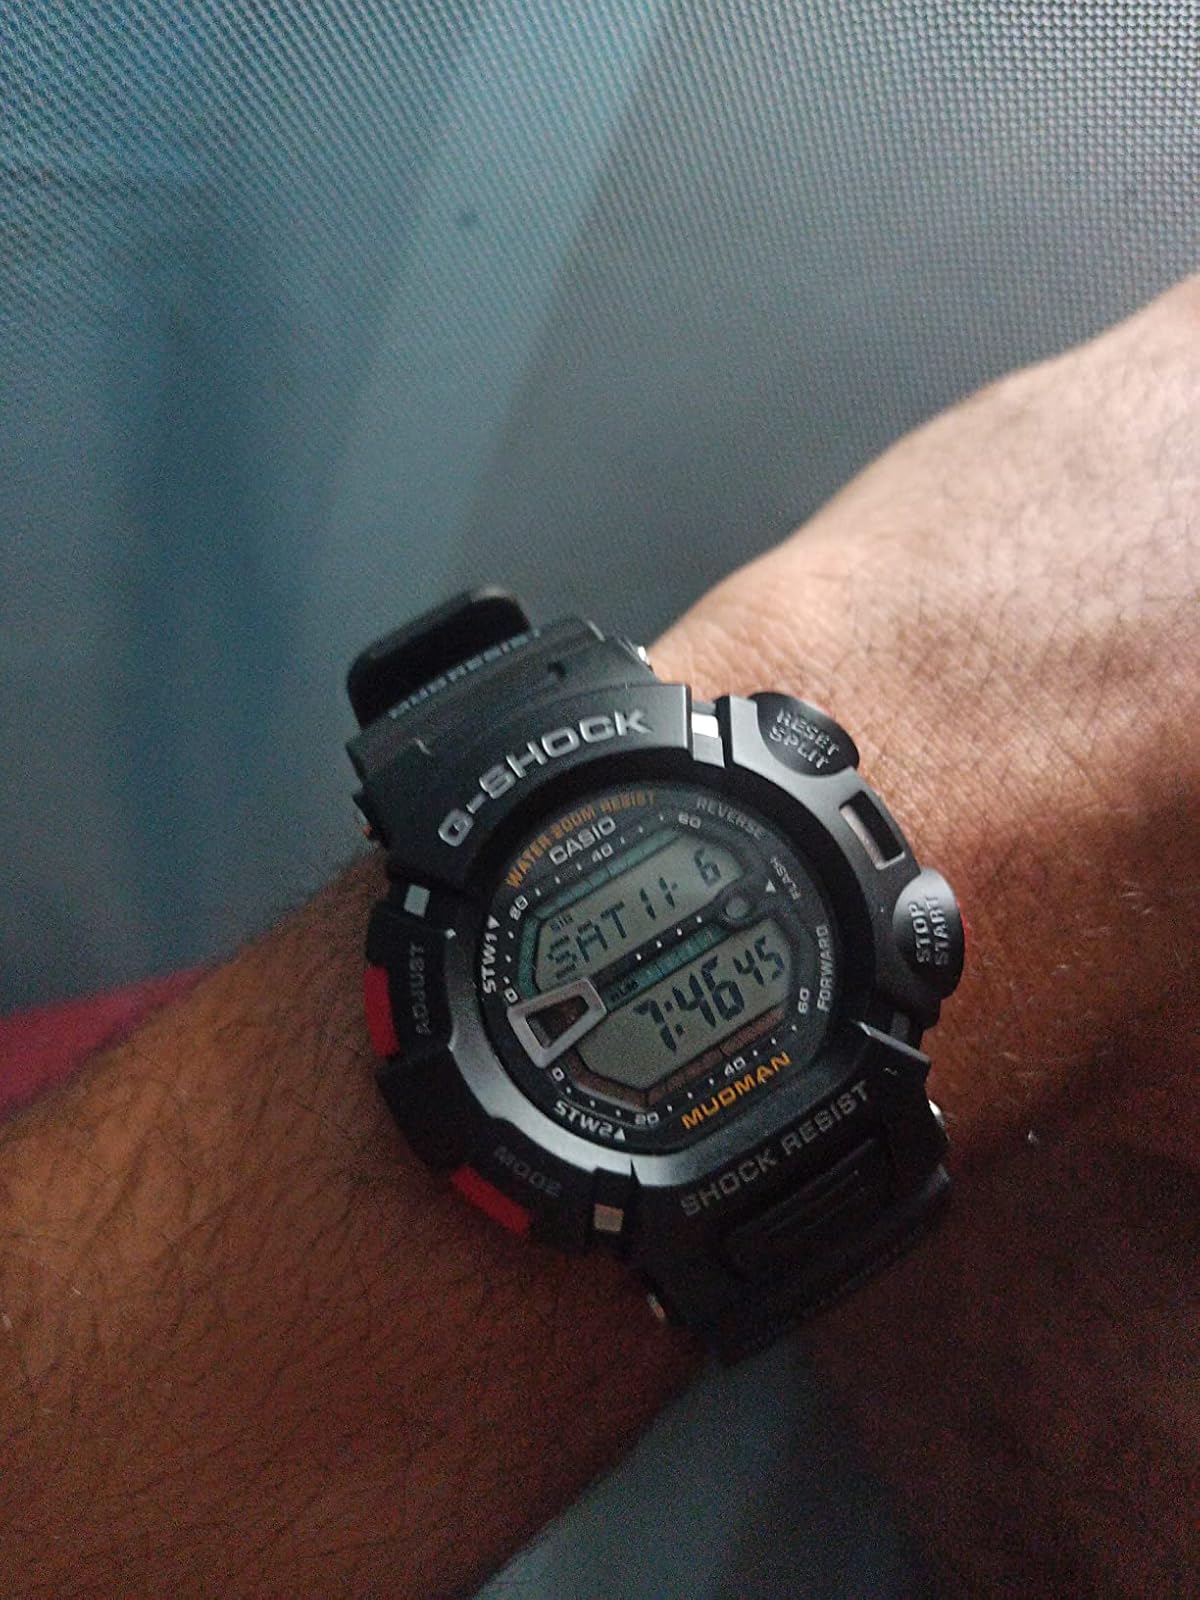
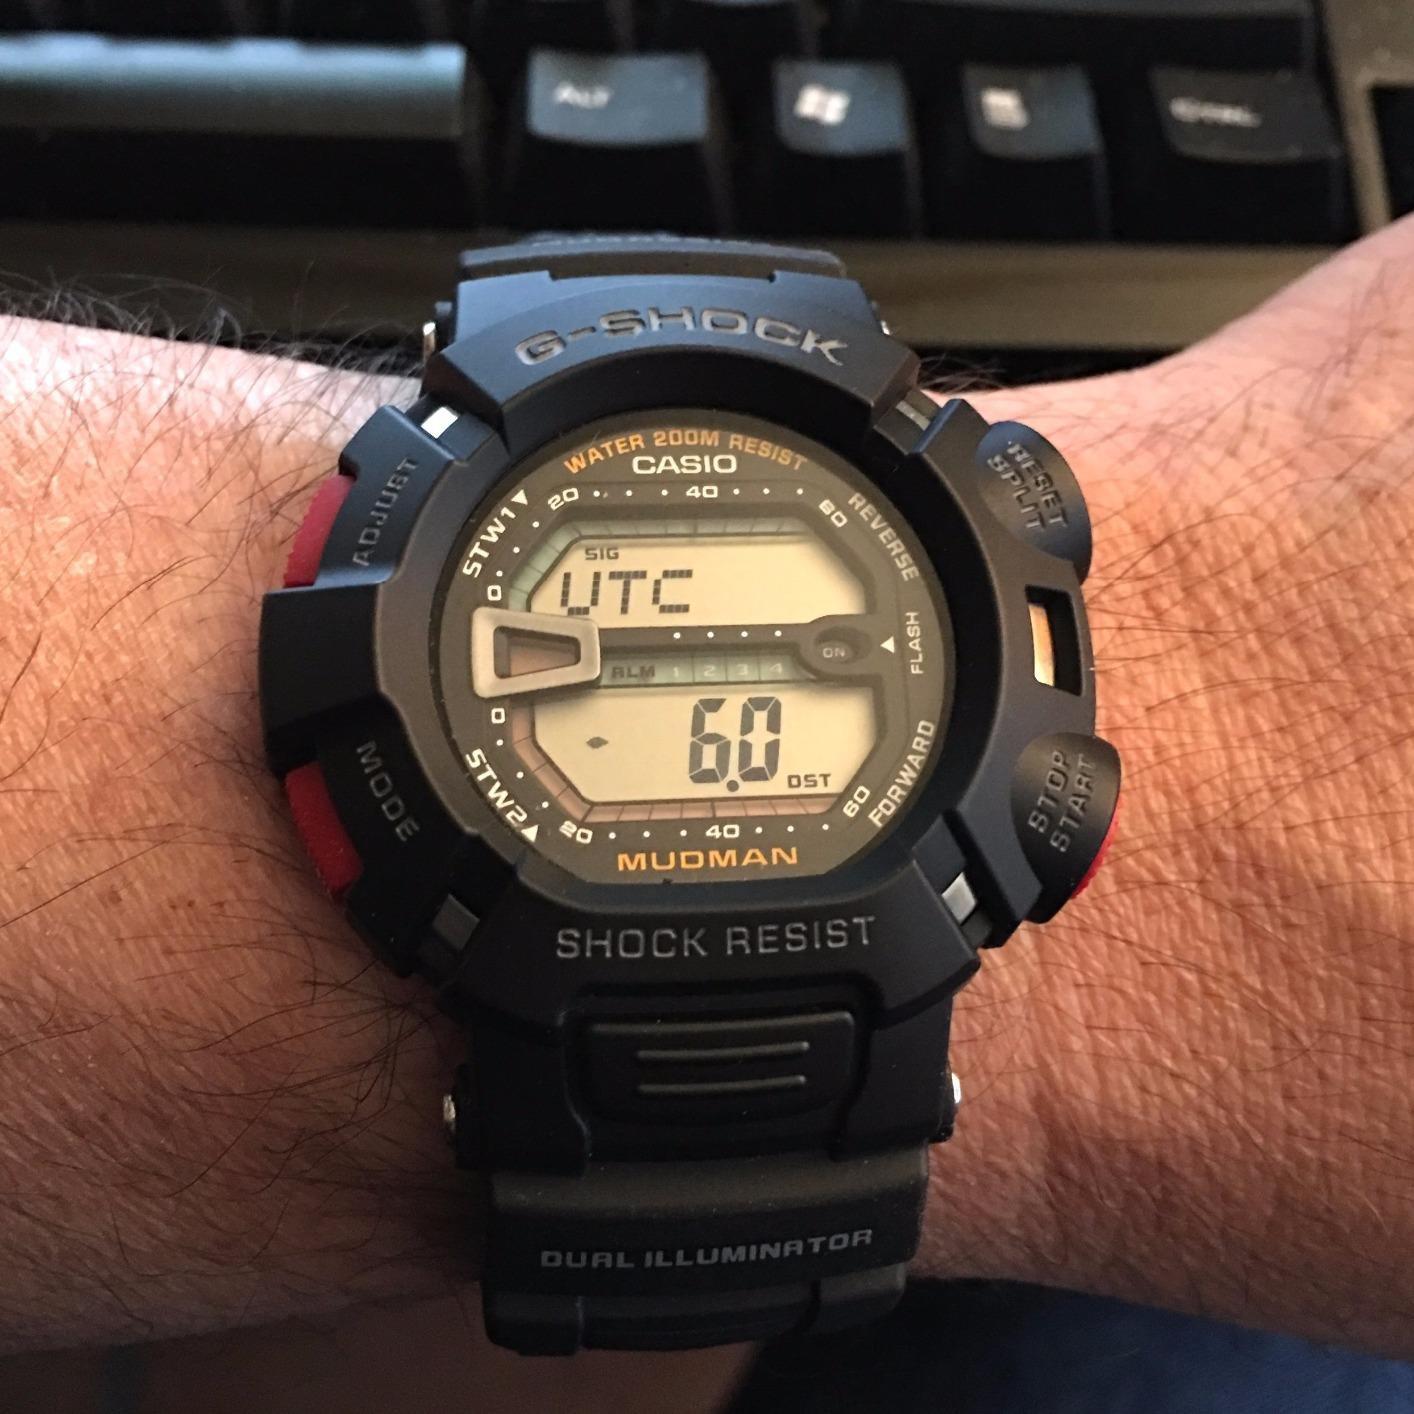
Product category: accessories_watch
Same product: yes